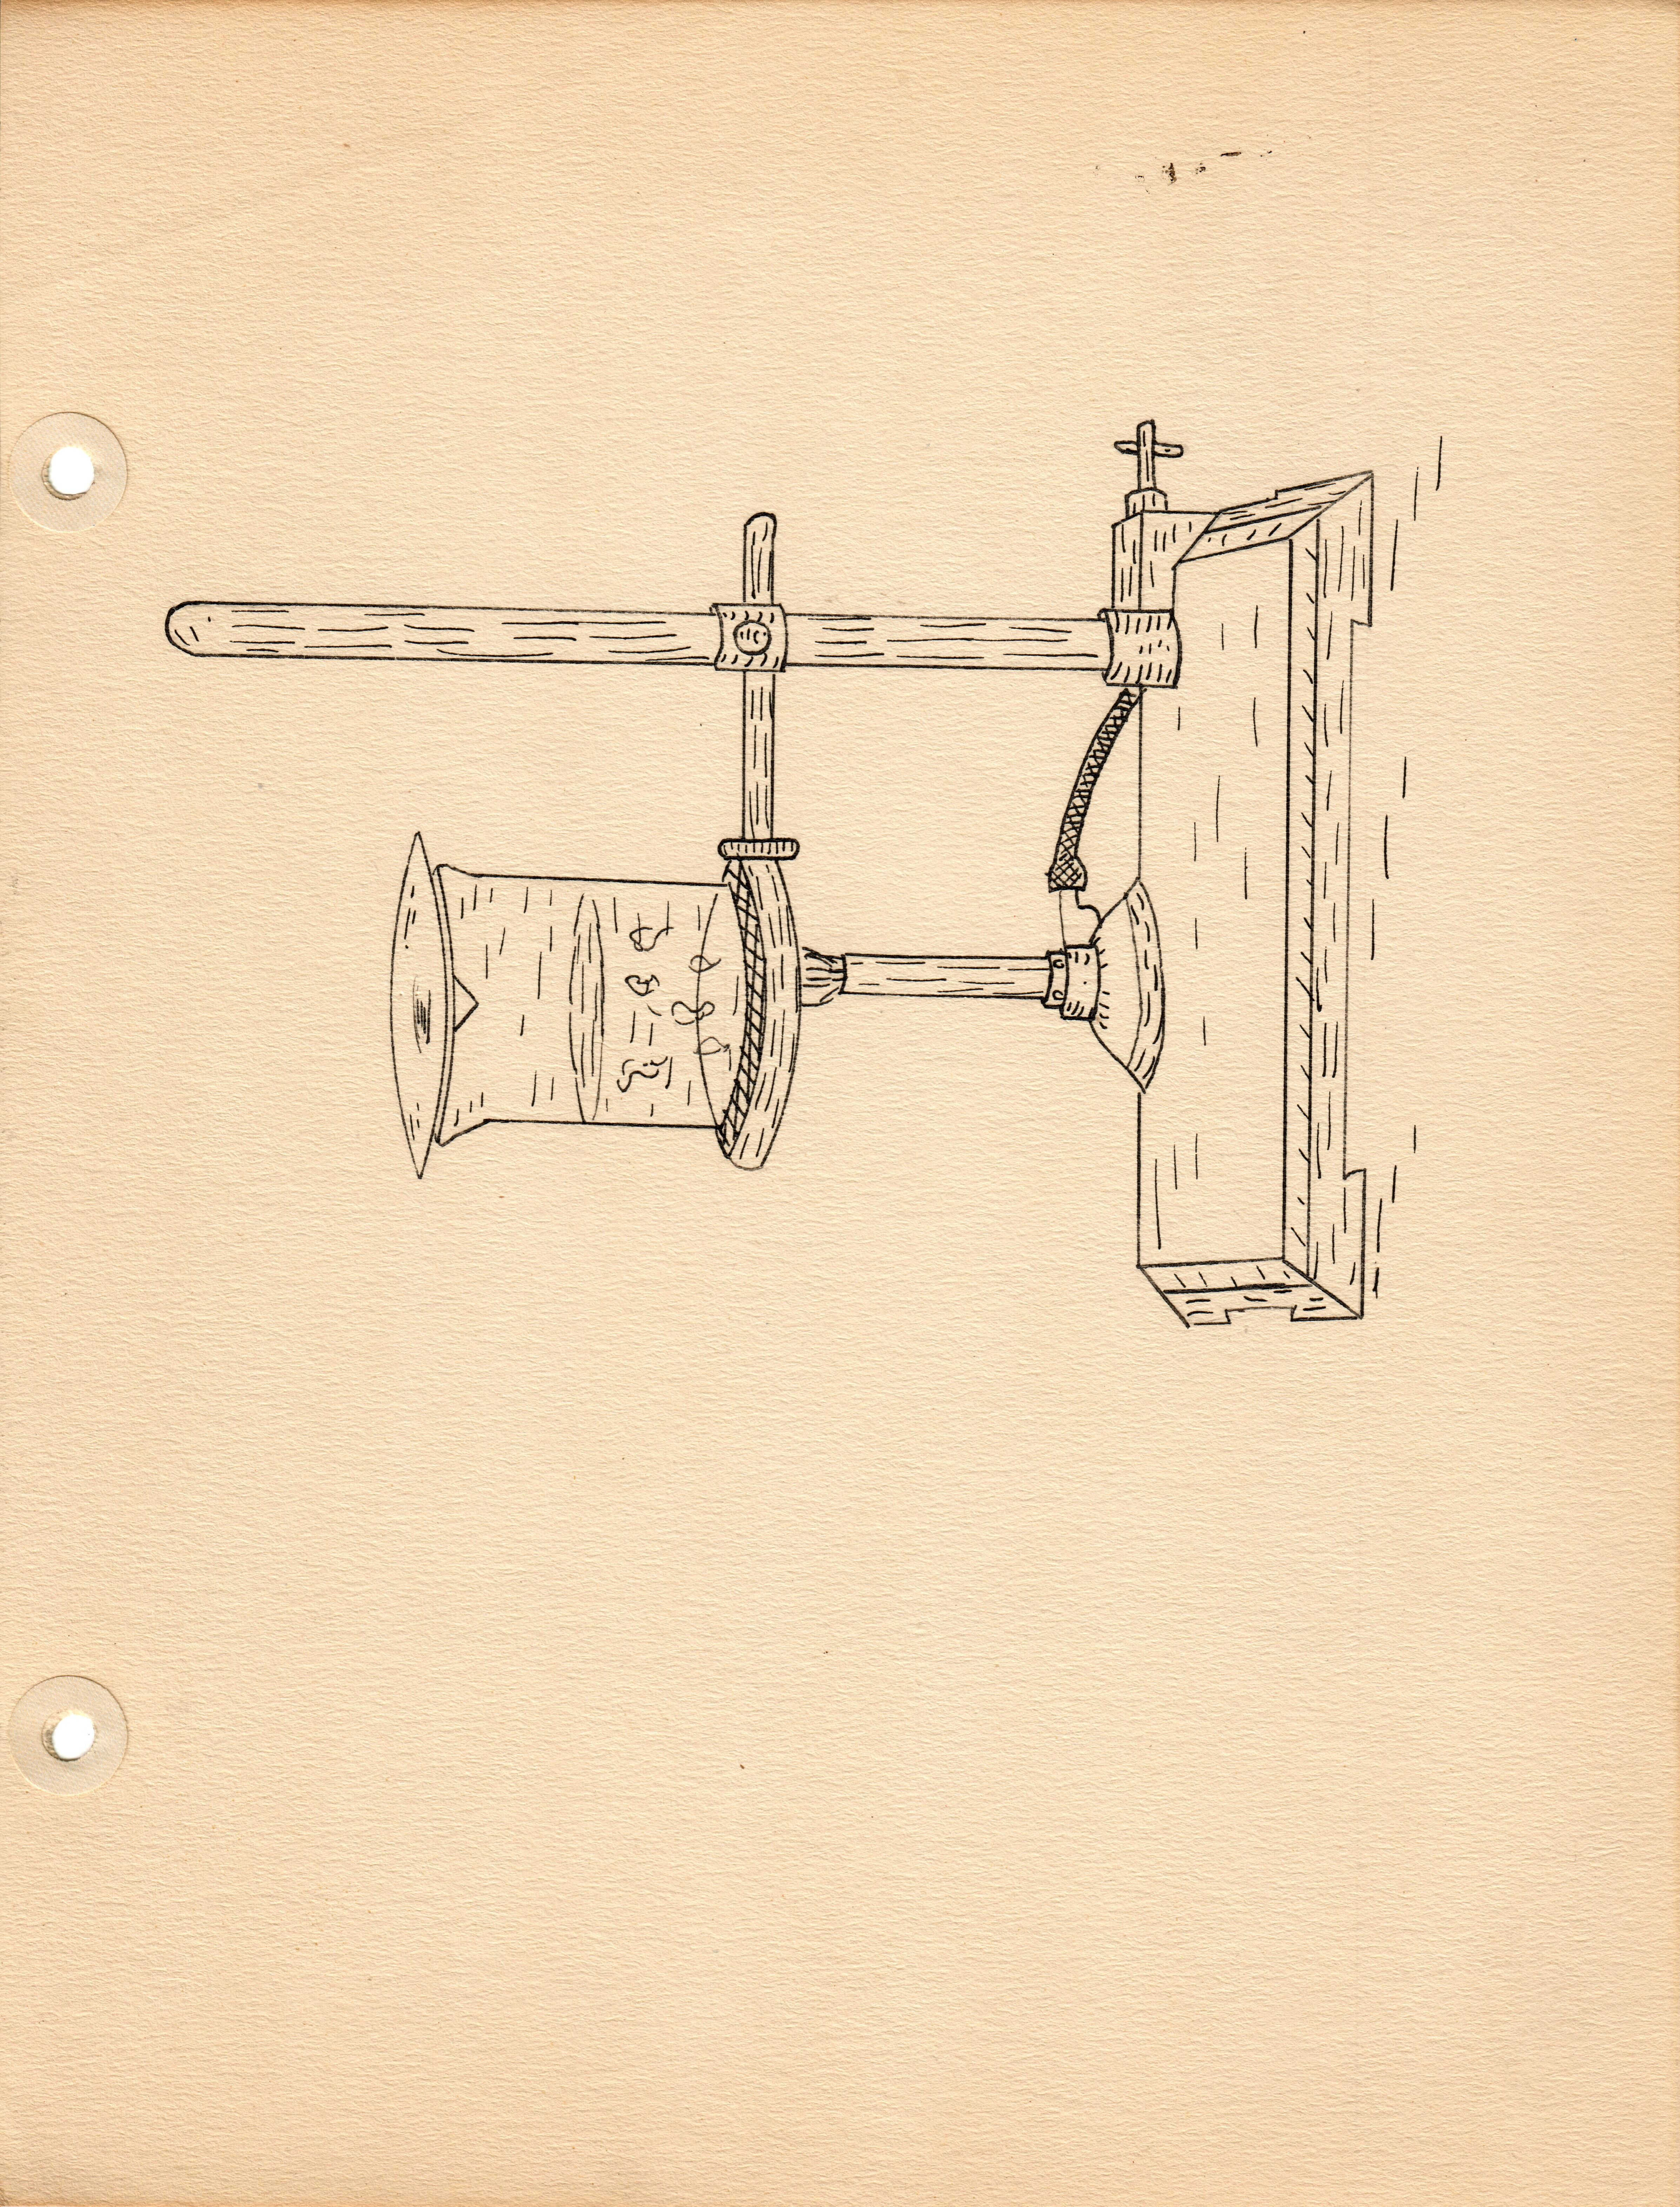
Bunsen Burner Heating Liquid in Beaker
Specialty: plastic surgery